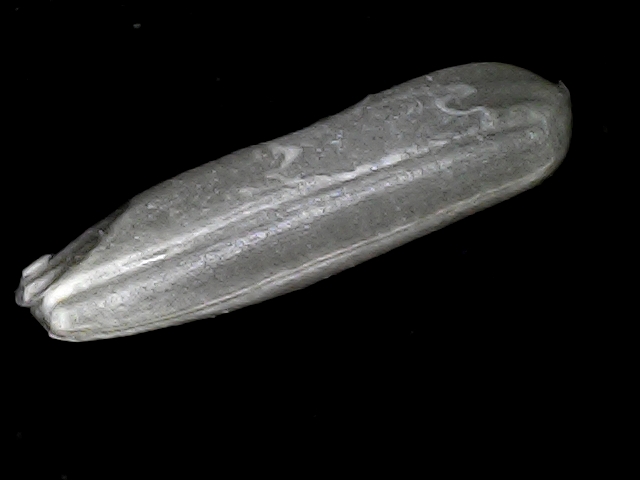
Rice variety: BD70